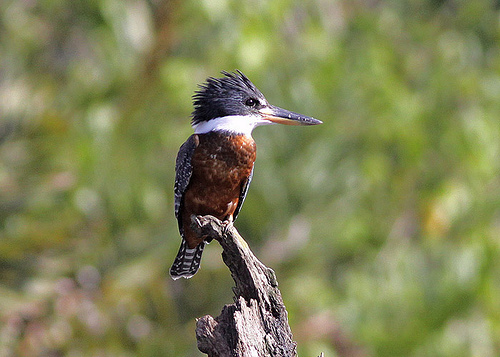
a small bird with a spiky crown, and a long black bill.
this small bird has a spiky head, long bill, a white nape, brown chest, and black and white speckled wings.
this is a brown bird with a gray crown and a white throat
this bird has a grey crown, a long grey and orange bill, and a brown wingbird with brown, gray and black beak, black eye, crown and nape, and brown wings and white throat
this colorful bird has a brown belly and breast, with white, black and brown covering the rest of its body.
this bird has a long straight bill, white throat and deep brown belly.
a small bird with a large, spiked, black crest and long beak for it's relative size.
a small bird with a medium length thick beak that's black on top and yellow on bottom and a black spiky crest.
a small bird with a long beak compared to its body and brown wings.
Species: Ringed Kingfisher